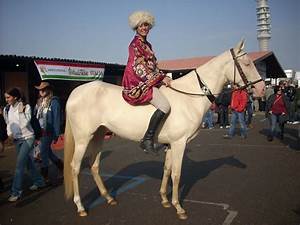
Label: cavallo